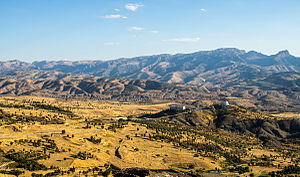
Mount Judi
Bjergkæden set fra Şırnak
Mount Judi er et 2 089 meter højt bjerg i det sydøstlige Tyrkiet. Det var ifølge traditionen der, Noahs Ark standsede, efter Syndfloden.